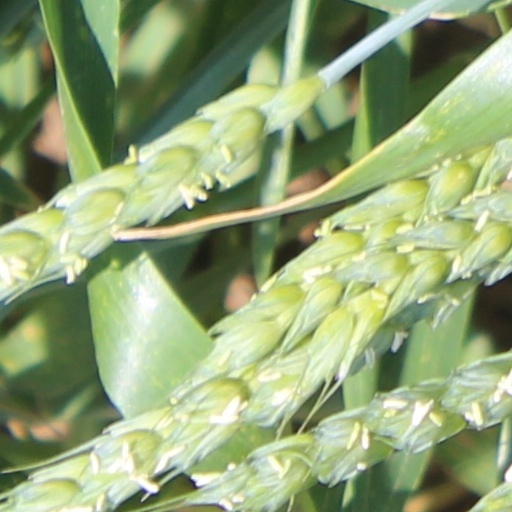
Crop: wheat